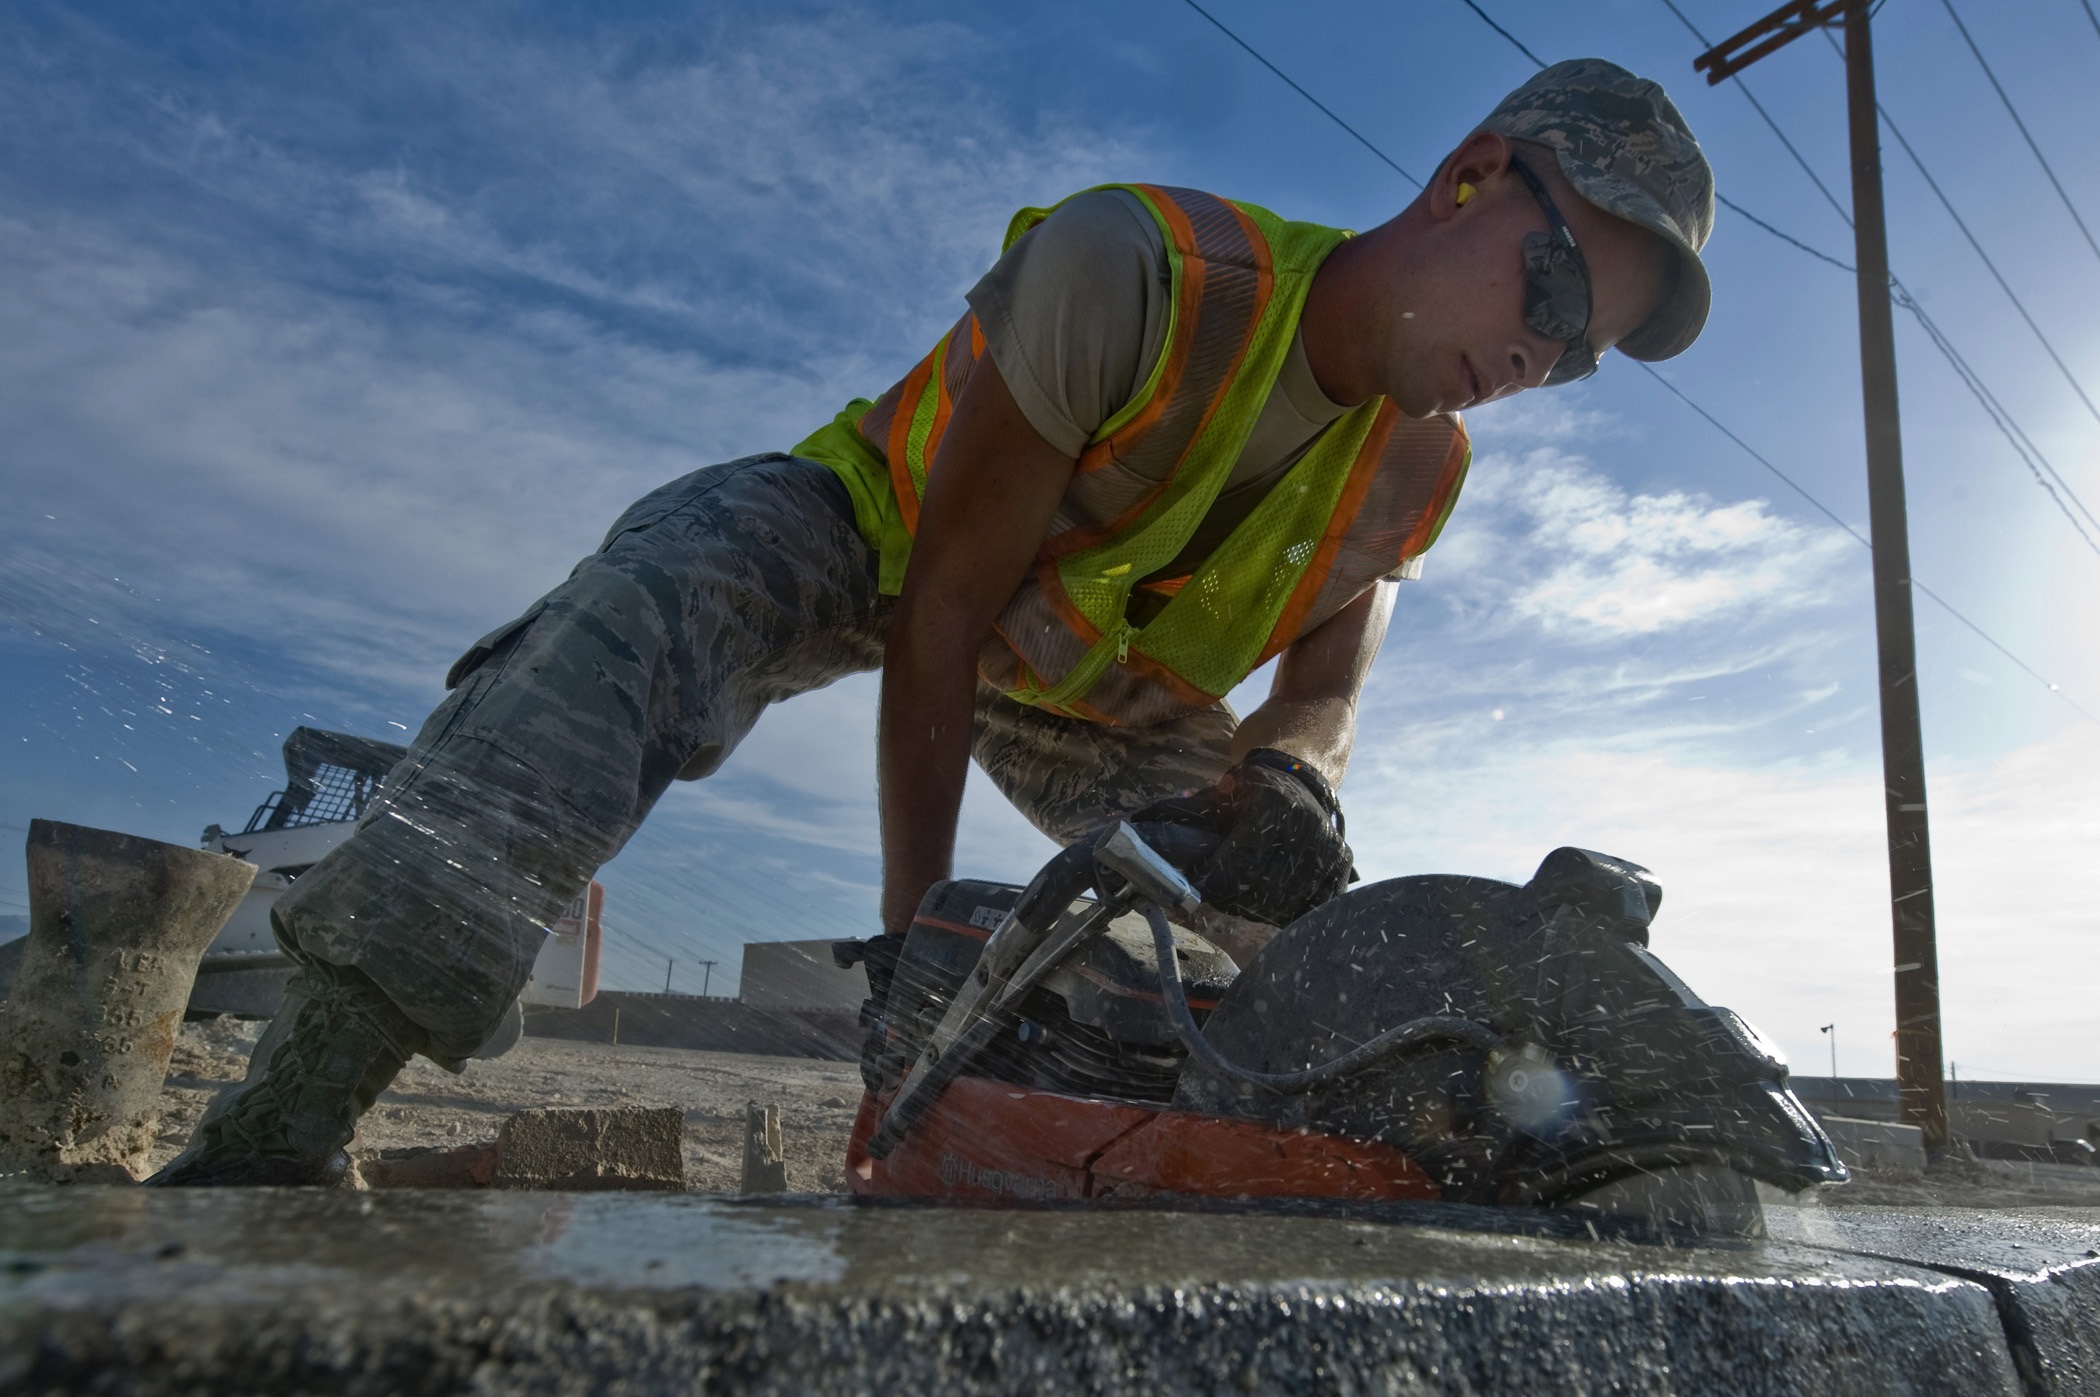
construction, industrial, extreme sport, concrete, saw, cutting, worker, sports, site, job, laborer, contractor